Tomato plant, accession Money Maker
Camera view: tilt-top (135 deg); turntable rotation: 210 degrees
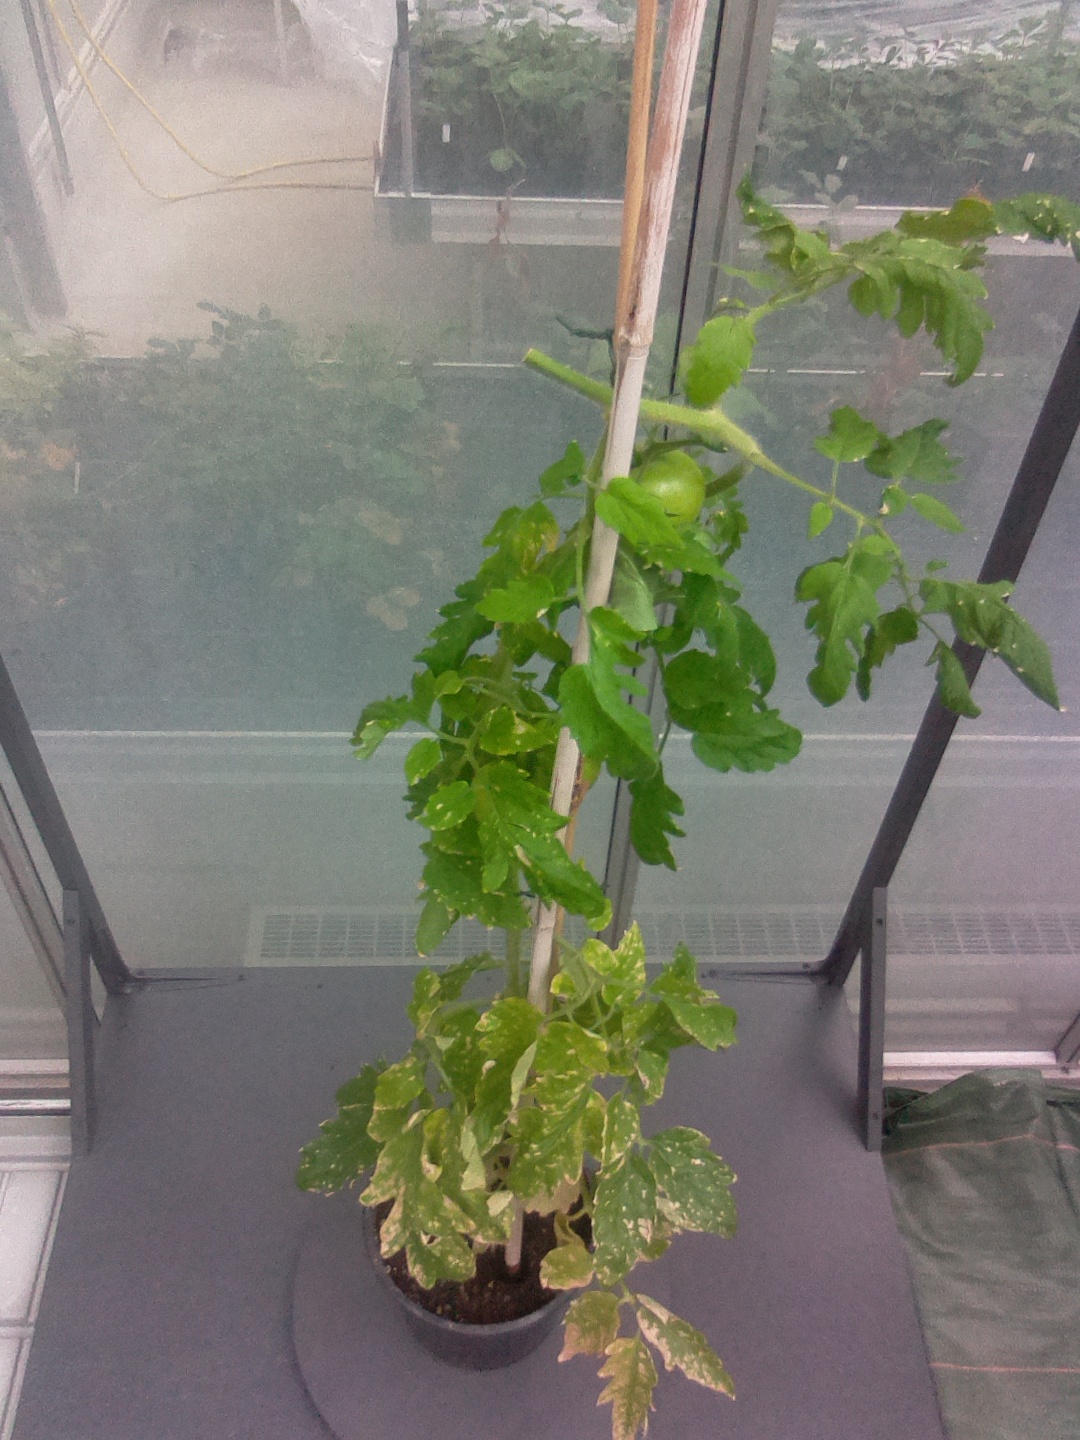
BBCH growth stage 79: 90% -100% of final fruit size